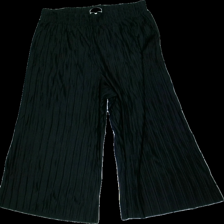
View: front
Type: Trousers
Category: Ladies
Brand: Soya/Soyaconcept
Colors: Black
Material: 51% cotton, 49% polyester
Cut: Regular, Loose
Size: L
Season: All
Price range: <50
Recommended usage: Export